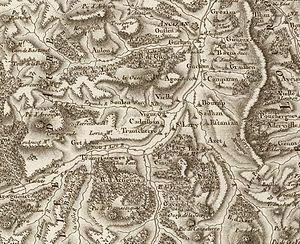
Saint-Lary-Soulan sur la Carte de Cassini.
Cadeilhan-Trachère est une commune française située dans le département des Hautes-Pyrénées, en région Occitanie.
Vignec est une commune française située dans le département des Hautes-Pyrénées, en région Occitanie.
Bourisp est une commune française située dans le département des Hautes-Pyrénées, en région Occitanie.
Vielle-Aure est une commune française située dans le département des Hautes-Pyrénées, en région Occitanie.
Aulon est une commune française située dans le département des Hautes-Pyrénées, en région Occitanie.
Ens est une commune française située dans le département des Hautes-Pyrénées, en région Occitanie.
Grailhen est une commune française située dans le département des Hautes-Pyrénées, en région Occitanie.
Guchen est une commune française située dans le département des Hautes-Pyrénées, en région Occitanie.
Tramezaïgues ou Tramezaygues est une commune française située dans le département des Hautes-Pyrénées, en région Occitanie.
Estensan est une commune française située dans le département des Hautes-Pyrénées, en région Occitanie.
Bazus-Aure est une commune française située dans le département des Hautes-Pyrénées, en région Occitanie.
Saint-Lary-Soulan est une commune du département des Hautes-Pyrénées, dans la région Occitanie, en France.
Sailhan est une commune française située dans le département des Hautes-Pyrénées, en région Occitanie.
Guchan est une commune française située dans le département des Hautes-Pyrénées, en région Occitanie.
Azet est une commune française située dans le département des Hautes-Pyrénées, en région Occitanie.
Aragnouet est une commune française située dans le département des Hautes-Pyrénées, en région Occitanie.
Camparan est une commune française située dans le département des Hautes-Pyrénées, en région Occitanie.